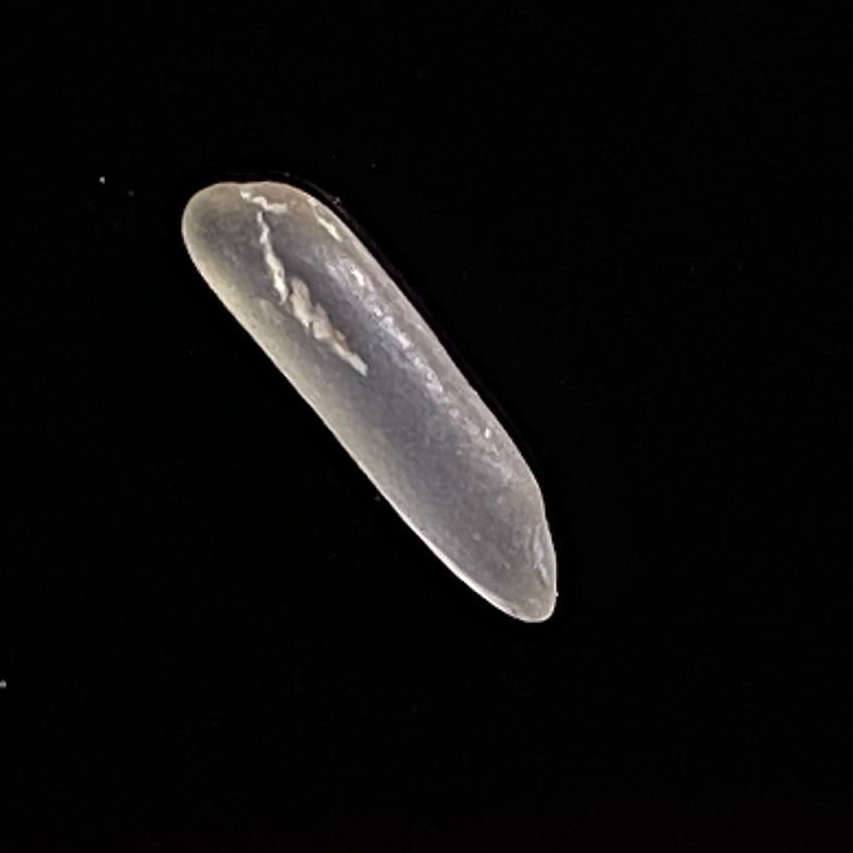
Rice variety: Jirashail